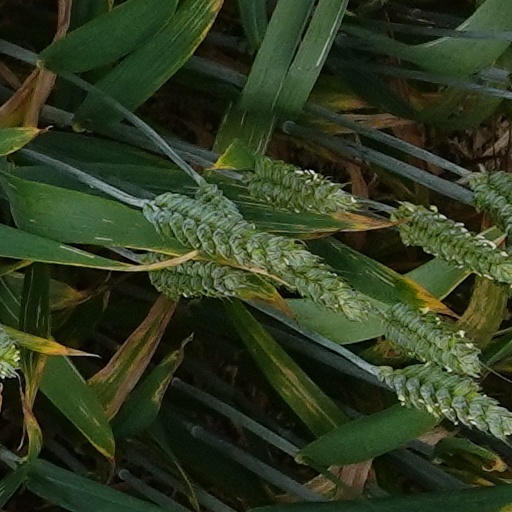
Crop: wheat